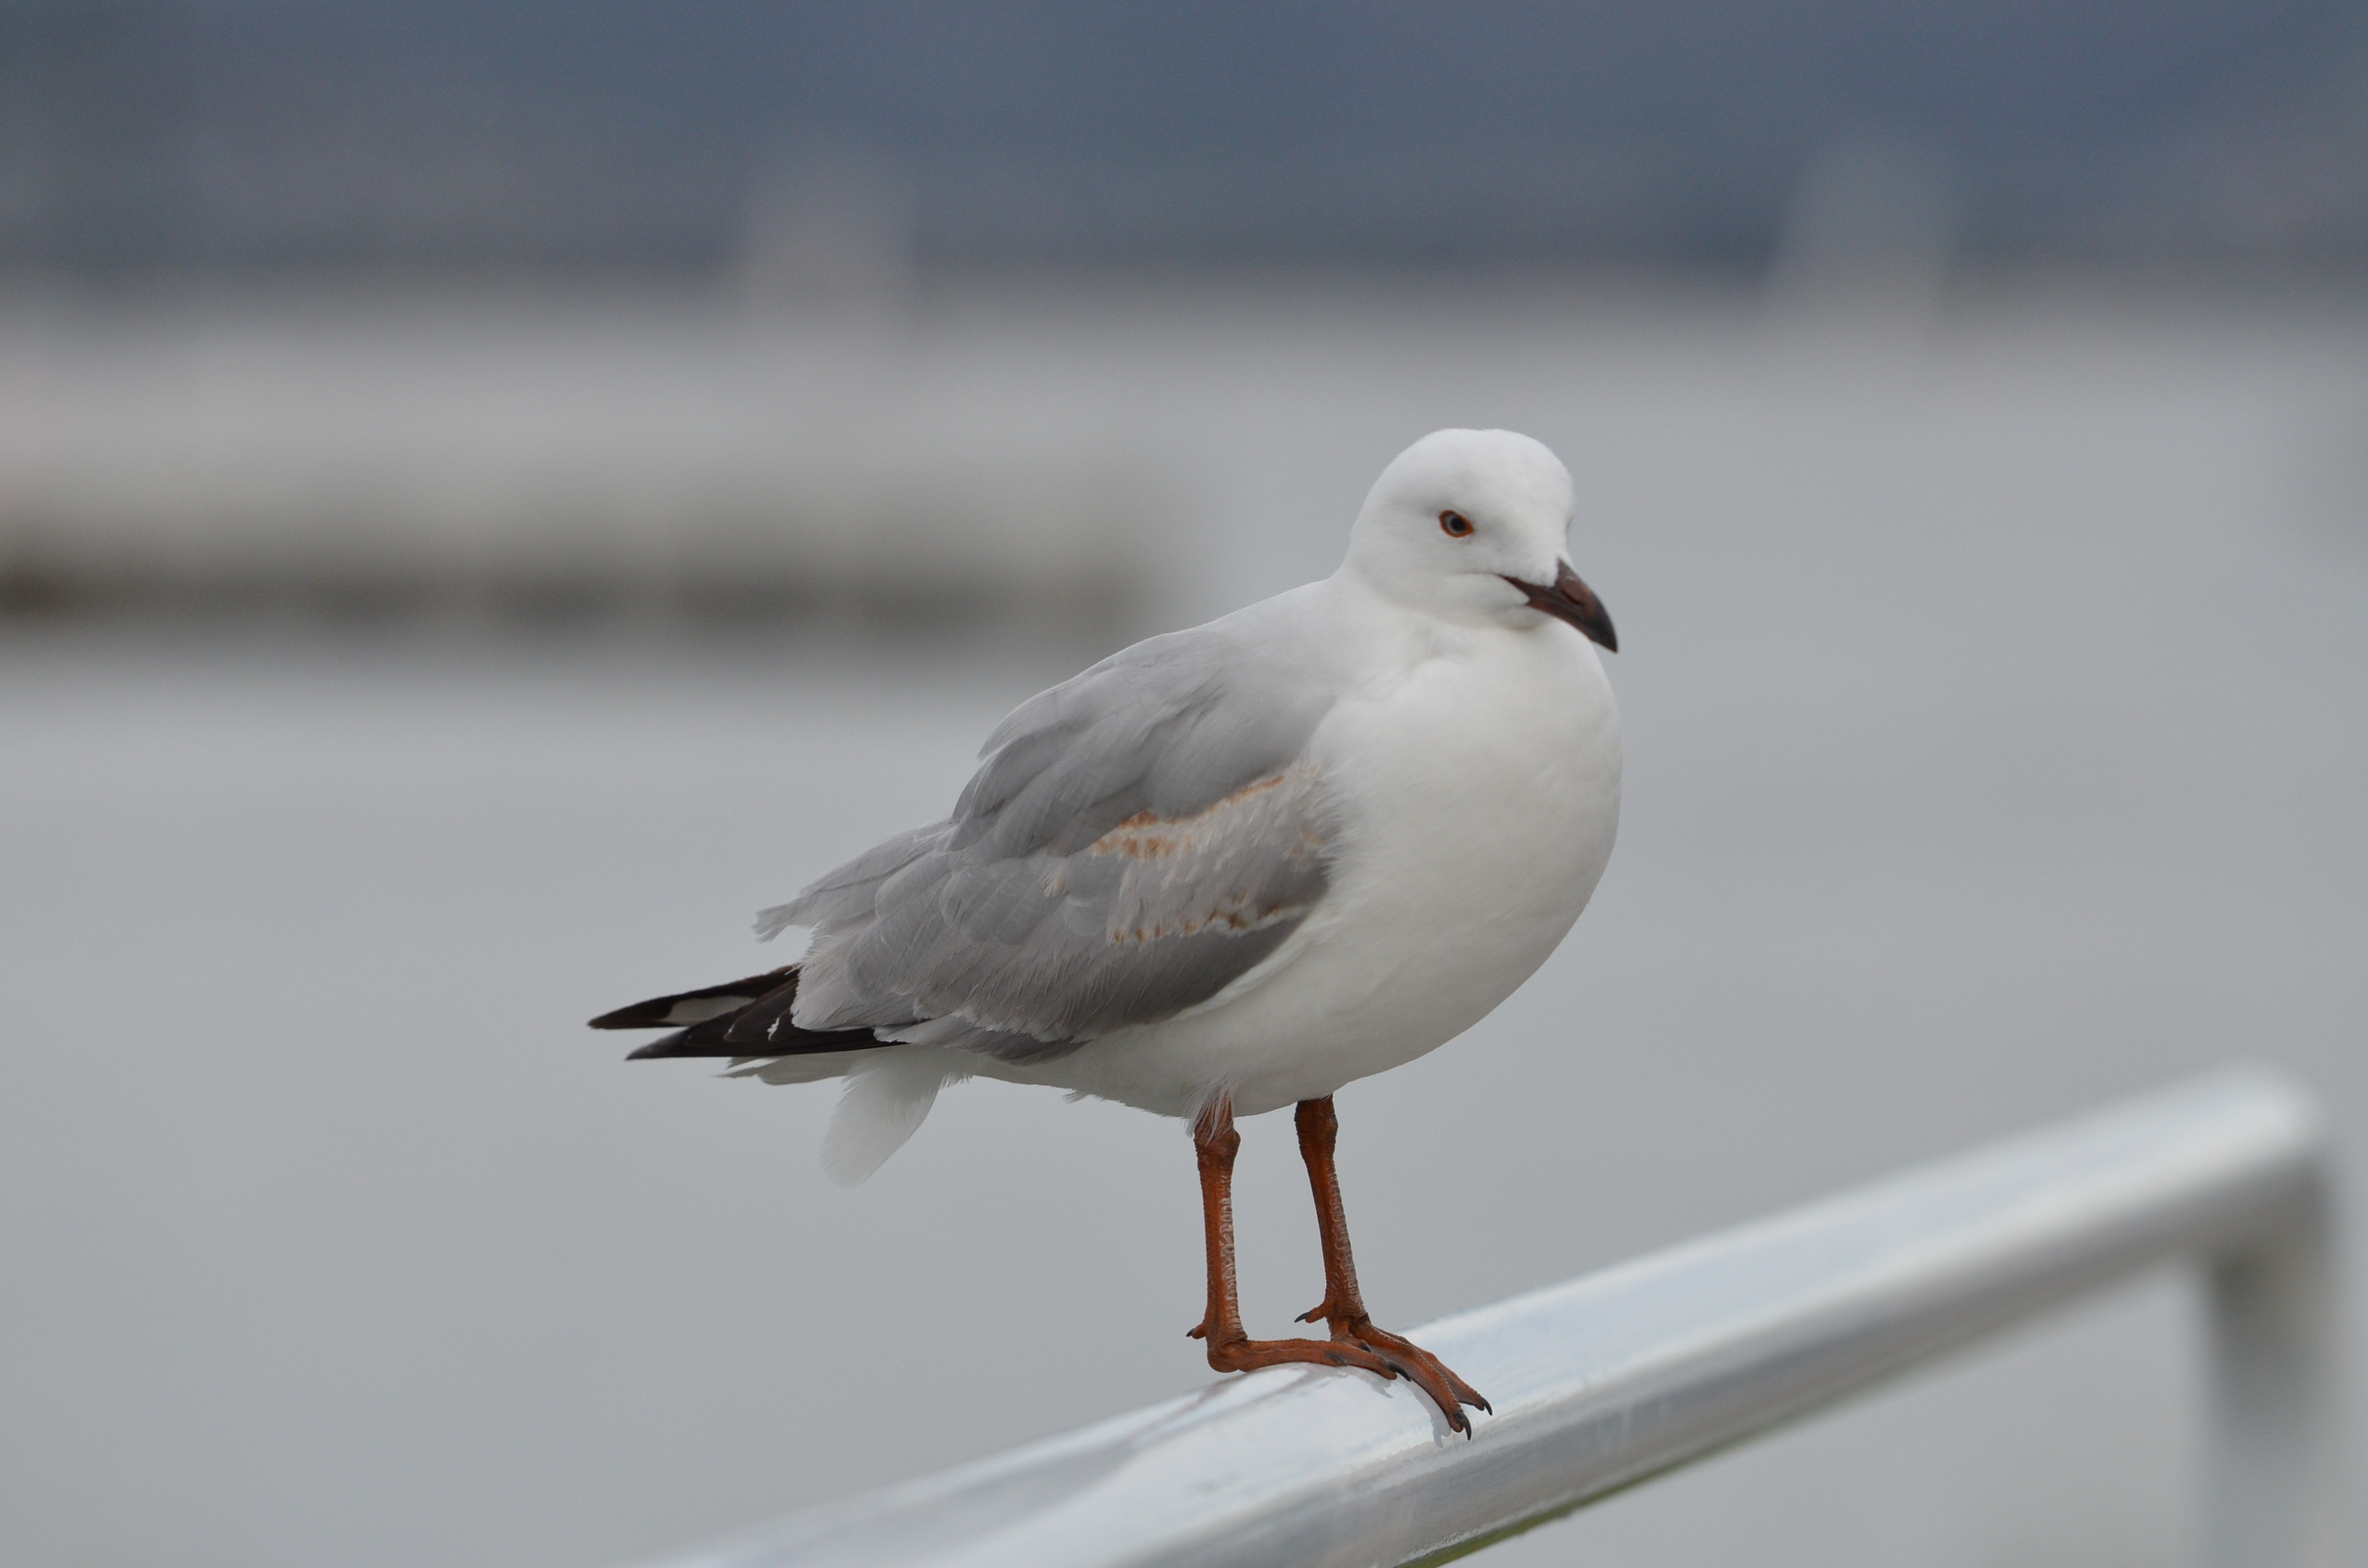
beach, sea, water, bird, wing, fence, white, seabird, seagull, seaside, wildlife, wild, gull, beak, flight, fauna, vertebrate, charadriiformes, european herring gull